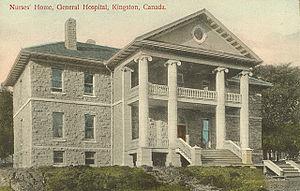
Cet article recense les lieux patrimoniaux de Kingston inscrits au répertoire des lieux patrimoniaux du Canada, qu'ils soient de niveau provincial, fédéral ou municipal.